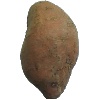
Label: Potato Sweet 1